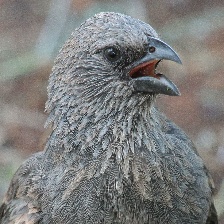
Species: APOSTLEBIRD
Scientific name: STRUTHIDEA CINEREA